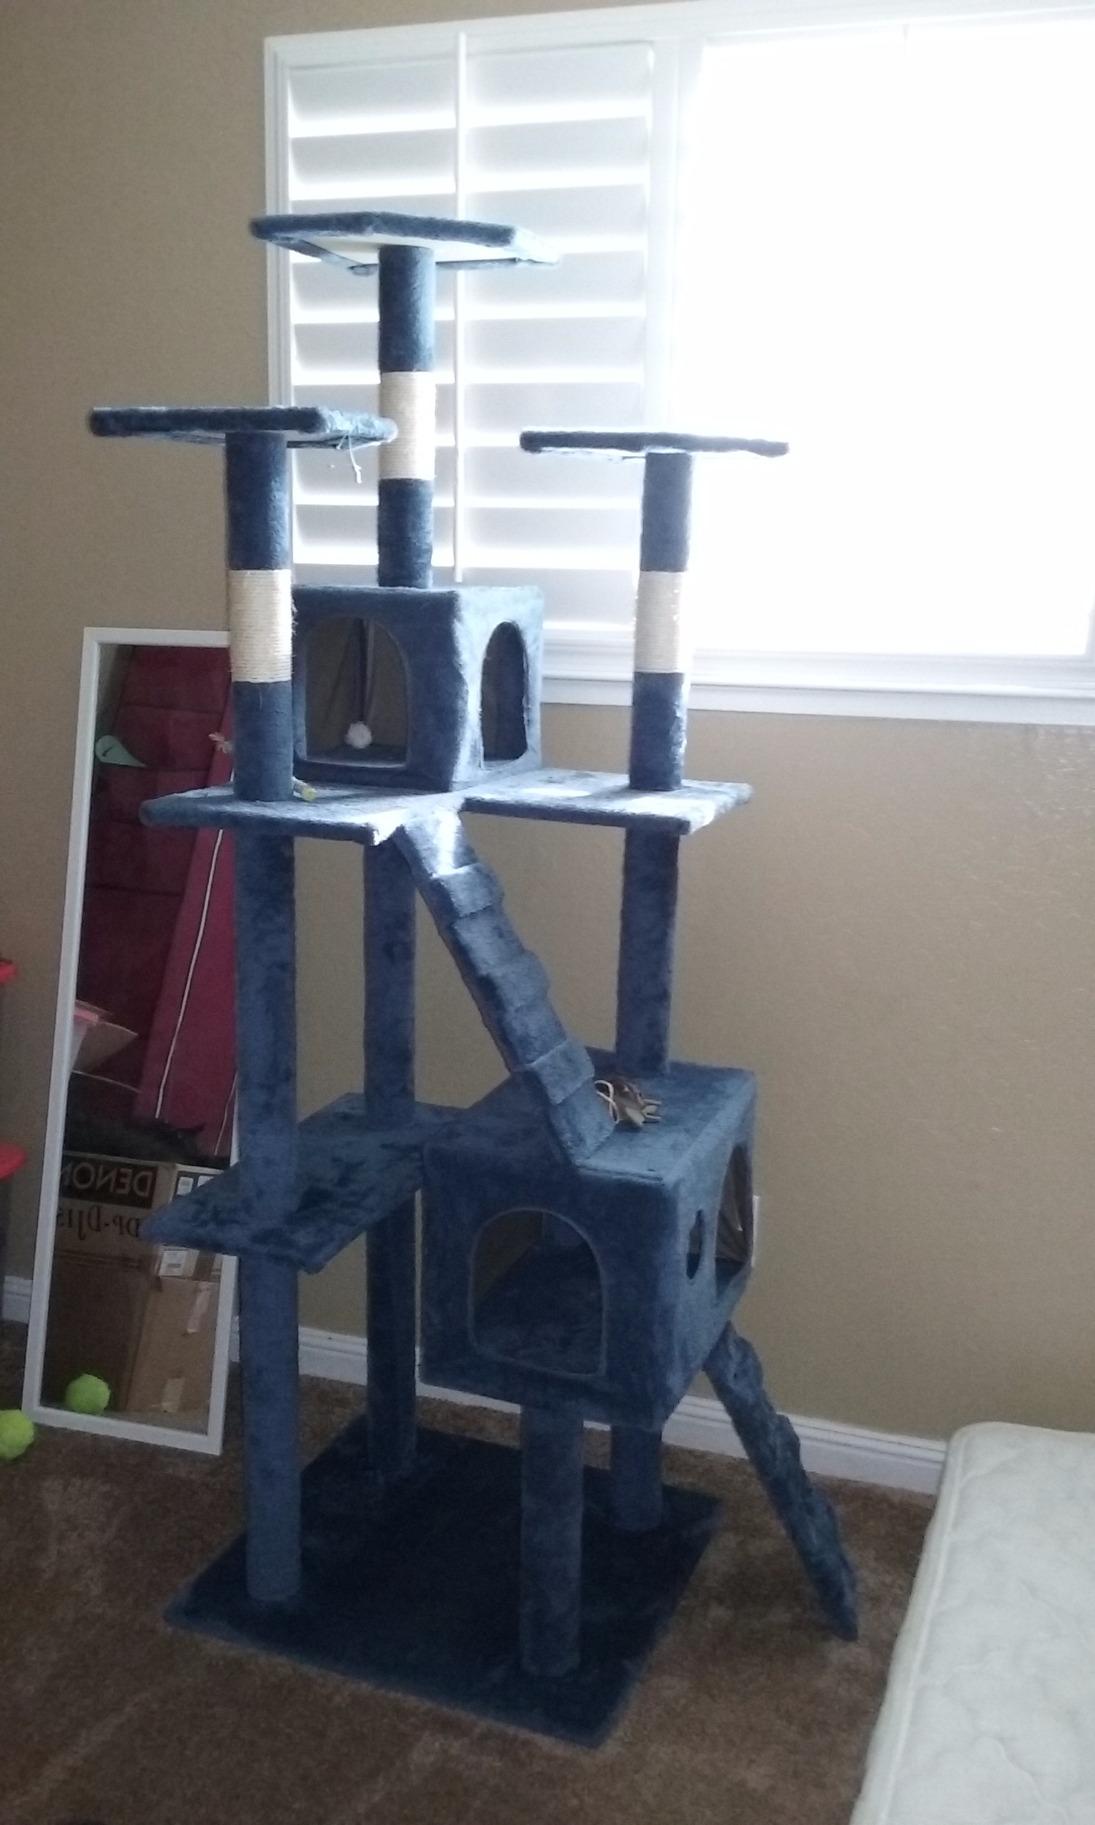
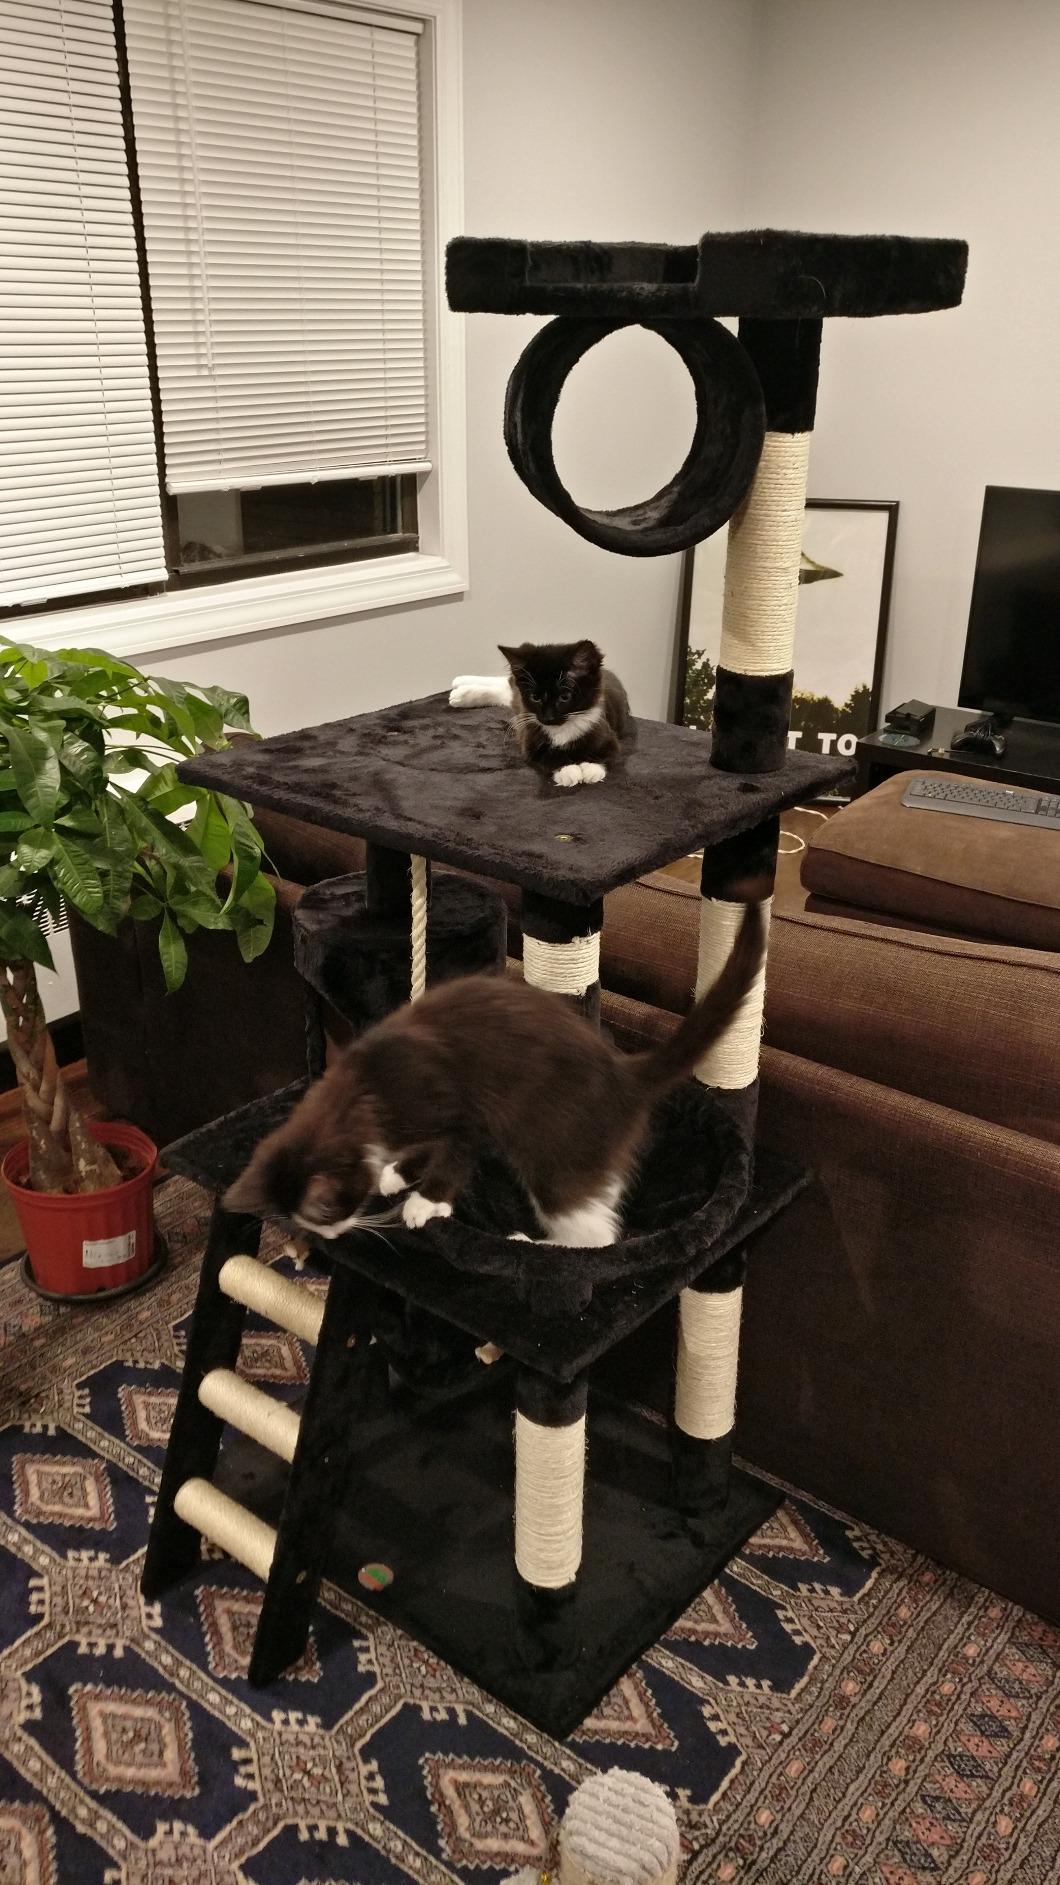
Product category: items_cat tree
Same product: no